Celeste Liddle

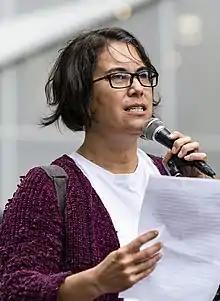
Liddle at a Melbourne rally in February 2022

Celeste Liddle (born 1978) is an Aboriginal Australian unionist, writer, and Indigenous feminist of the Arrernte people of Central Australia. Having first risen to prominence via her personal blog, "Rantings of an Aboriginal Feminist", Liddle has written opinion and commentary for several media publications and anthologies.